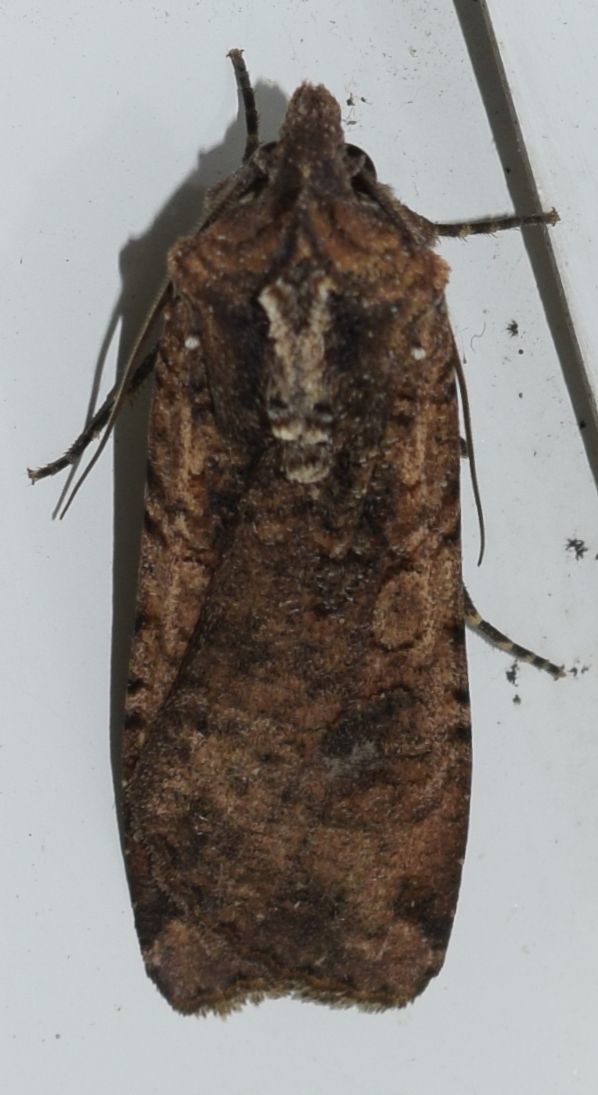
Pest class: cutworms